Theogony

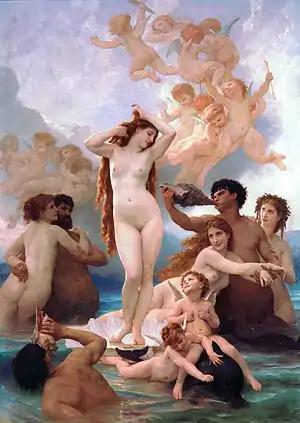
"The Birth of Venus" by William-Adolphe Bouguereau

When Cronus castrated Uranus, from Uranus' blood which splattered onto the earth, came the Erinyes (Furies), the Giants, and the Meliai. Cronus threw the severed genitals into the sea, around which foam developed and transformed into the goddess Aphrodite.